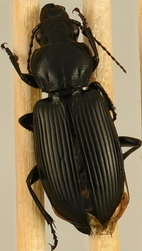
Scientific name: Pterostichus melanarius
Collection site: Woodworth Site (WOOD), plot WOOD_023